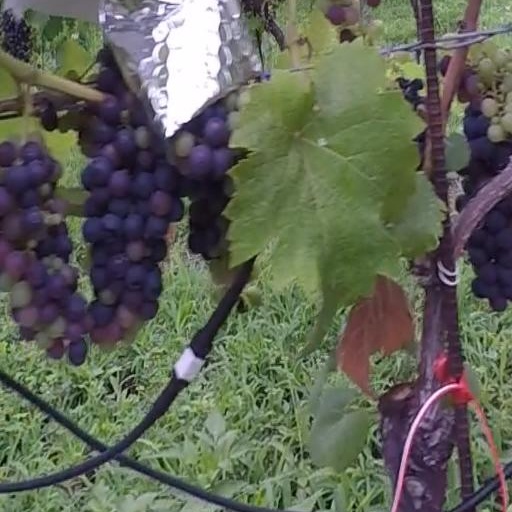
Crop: grape